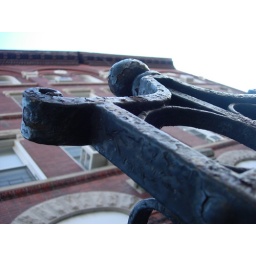
house on freeman street in greenpoint, brooklyn